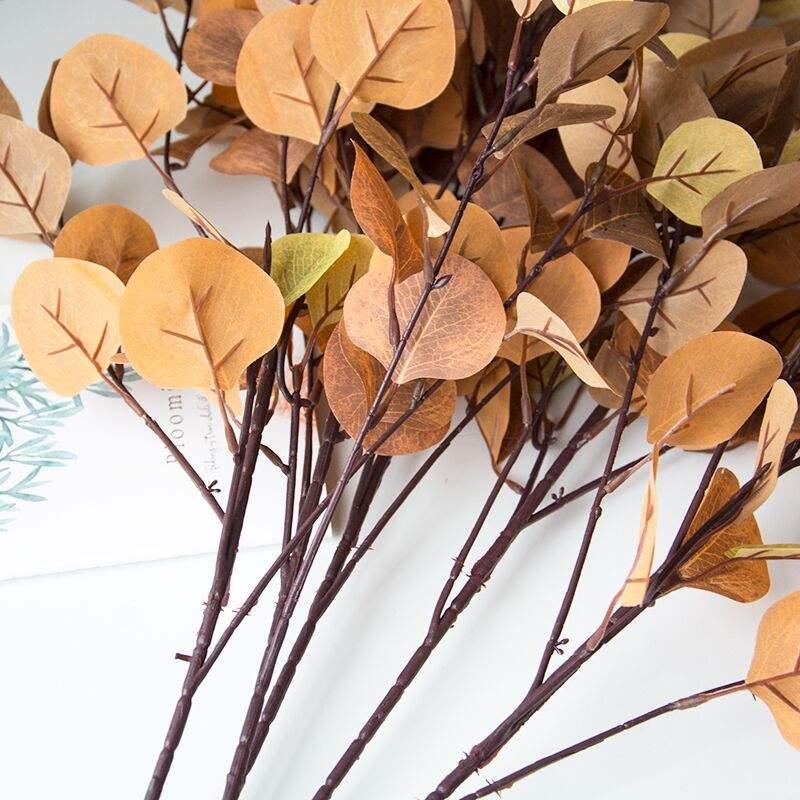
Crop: apple
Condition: healthy